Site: brandenburg
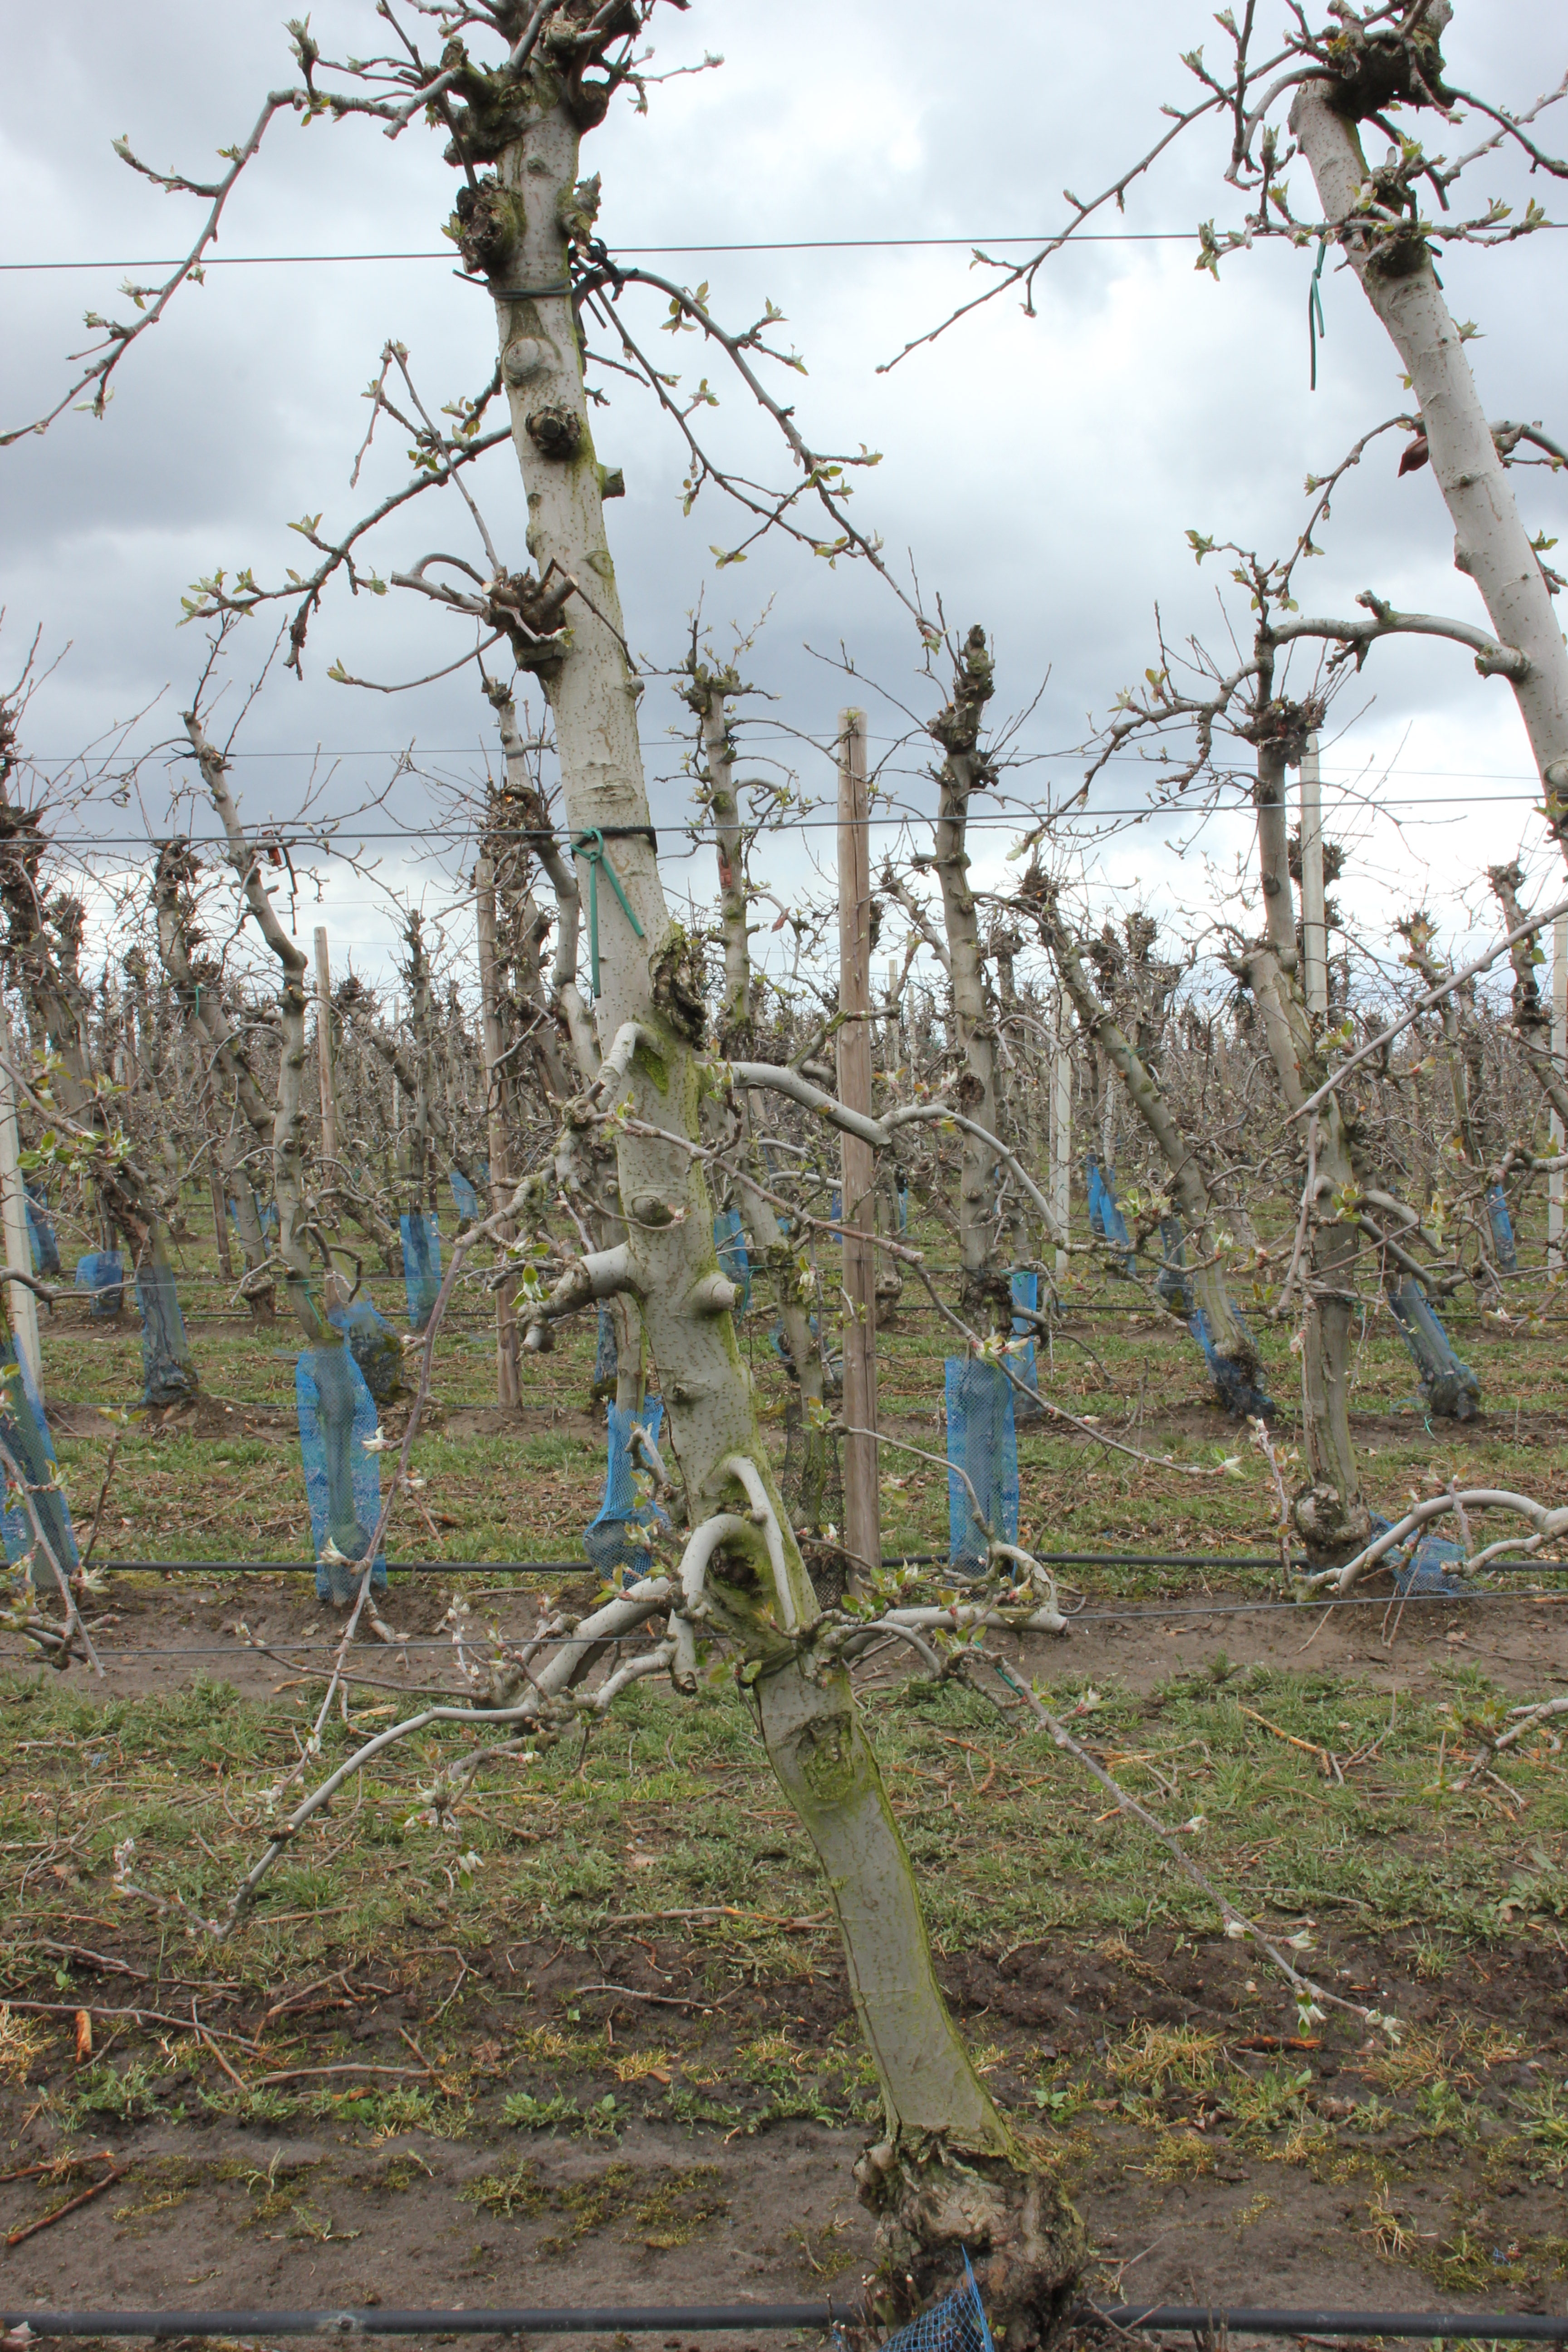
Growth stage (BBCH 55): Inflorescence emergence